Tczew

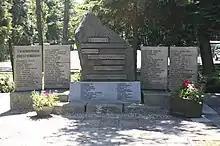
Monument to Poles murdered in Tczew by the Germans during World War II

According to the city's website, Tczew was the location of the start of World War II when German bombers attacked Polish sapper installations to prevent the bridges from being blown up at 04:34 on 1 September 1939 (the shelling of Westerplatte commenced at 04:45). The Germans sent two trains with soldiers to capture the bridges, disguised as freight trains, but due to Polish railroaders' intervention at Szymankowo, they came late, losing the element of surprise, and the bridges were blown up after 6 am that day.